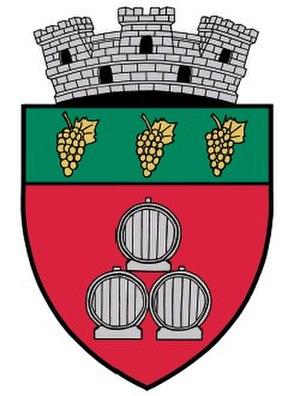
Panciu est une ville de Moldavie roumaine, dans le județ de Vrancea.